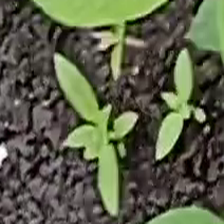
Weed species: Moti_dudhi(Euphorbia_geneculata_L)